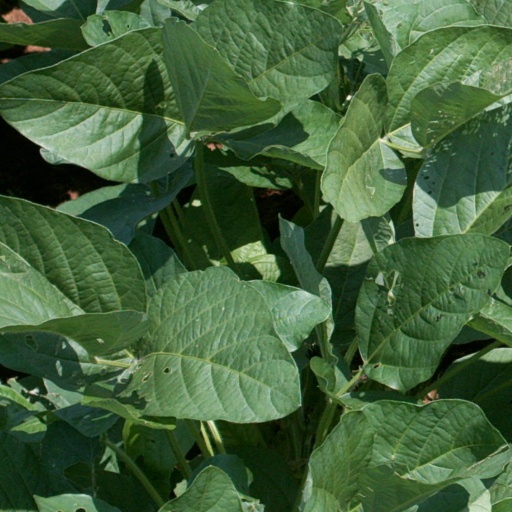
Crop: soybean